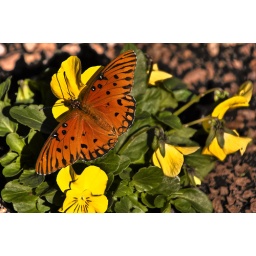
Butterfly on yellow flowers at the Georgia World Congress Center in Atlanta, GA